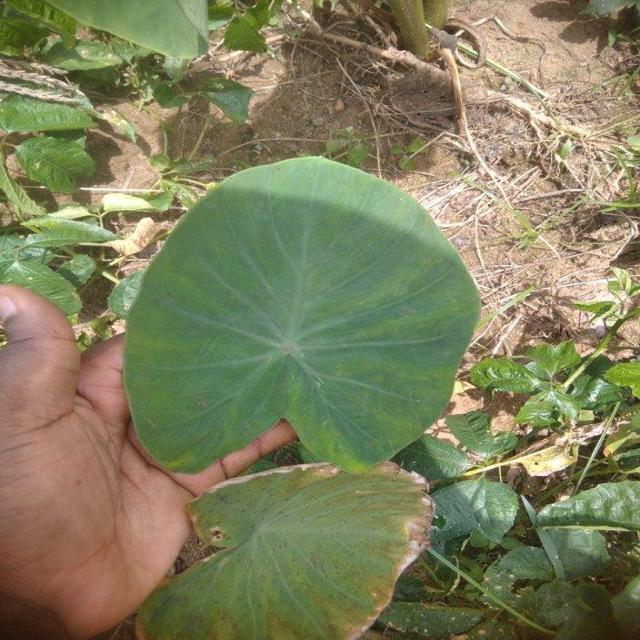
Label: Early_Blight